Lemkos

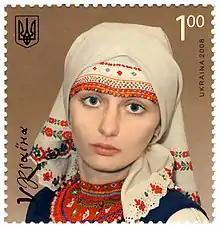
Ukrainian stamp featuring a Lemko woman, 2009.

As an endonym, "Lemko" only entered wider use in the early 20th century. Prior to adopting the name, Lemkos would refer to themselves as "Rusyns" or "Rusnaks". By the interwar period the popularity of "Lemko" as an endonym had grown, and appeared in periodicals such as "Lemko" and "Naš Lemko".